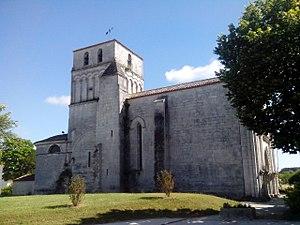
L'église de Saint-Sulpice-de-Royan
L'église Saint-Sulpice est une église paroissiale située sur la commune de Saint-Sulpice-de-Royan en Charente-Maritime dans le diocèse de La Rochelle et Saintes. Elle fait partie du doyenné de Royan et du secteur pastoral Saint-Hilaire en Pays Royannais. Le Saint patron de cette église est Saint Sulpice.
Saint-Sulpice-de-Royan est une commune du sud-ouest de la France, située dans le département de la Charente-Maritime. Ses habitants sont appelés les Saint-Sulpiciens et les Saint-Sulpiciennes.